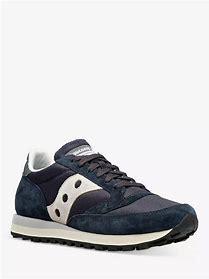
Brand: Saucony
Model: Jazz 81